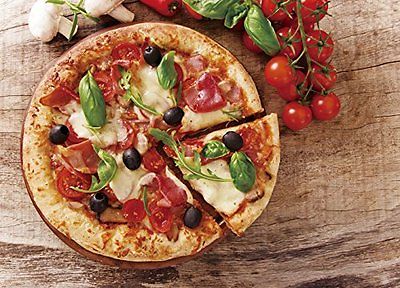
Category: toaster